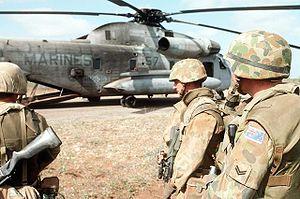
L'opération Solace a été la principale contribution de l'armée australienne à la Force d'intervention unifiée, dirigée par les États-Unis, à la demande des Nations unies. Cette force multinationale est intervenue en République de Somalie du 9 décembre 1992 au 4 mai 1993. Baptisée Opération Restaurer l'Espoir, elle était chargée d'intervenir à la demande du Conseil de sécurité des Nations unies en vertu de la résolution 794 afin de créer un environnement protégé pour la conduite d'opérations humanitaires dans la moitié sud de la Somalie.
L’Opération des Nations unies en Somalie I est l’une des deux opérations des Nations unies visant à faciliter et sécuriser l’apport de l’aide humanitaire en Somalie, ainsi qu’à surveiller la mise en œuvre du cessez-le-feu de la guerre civile somalienne du début des années 1990.